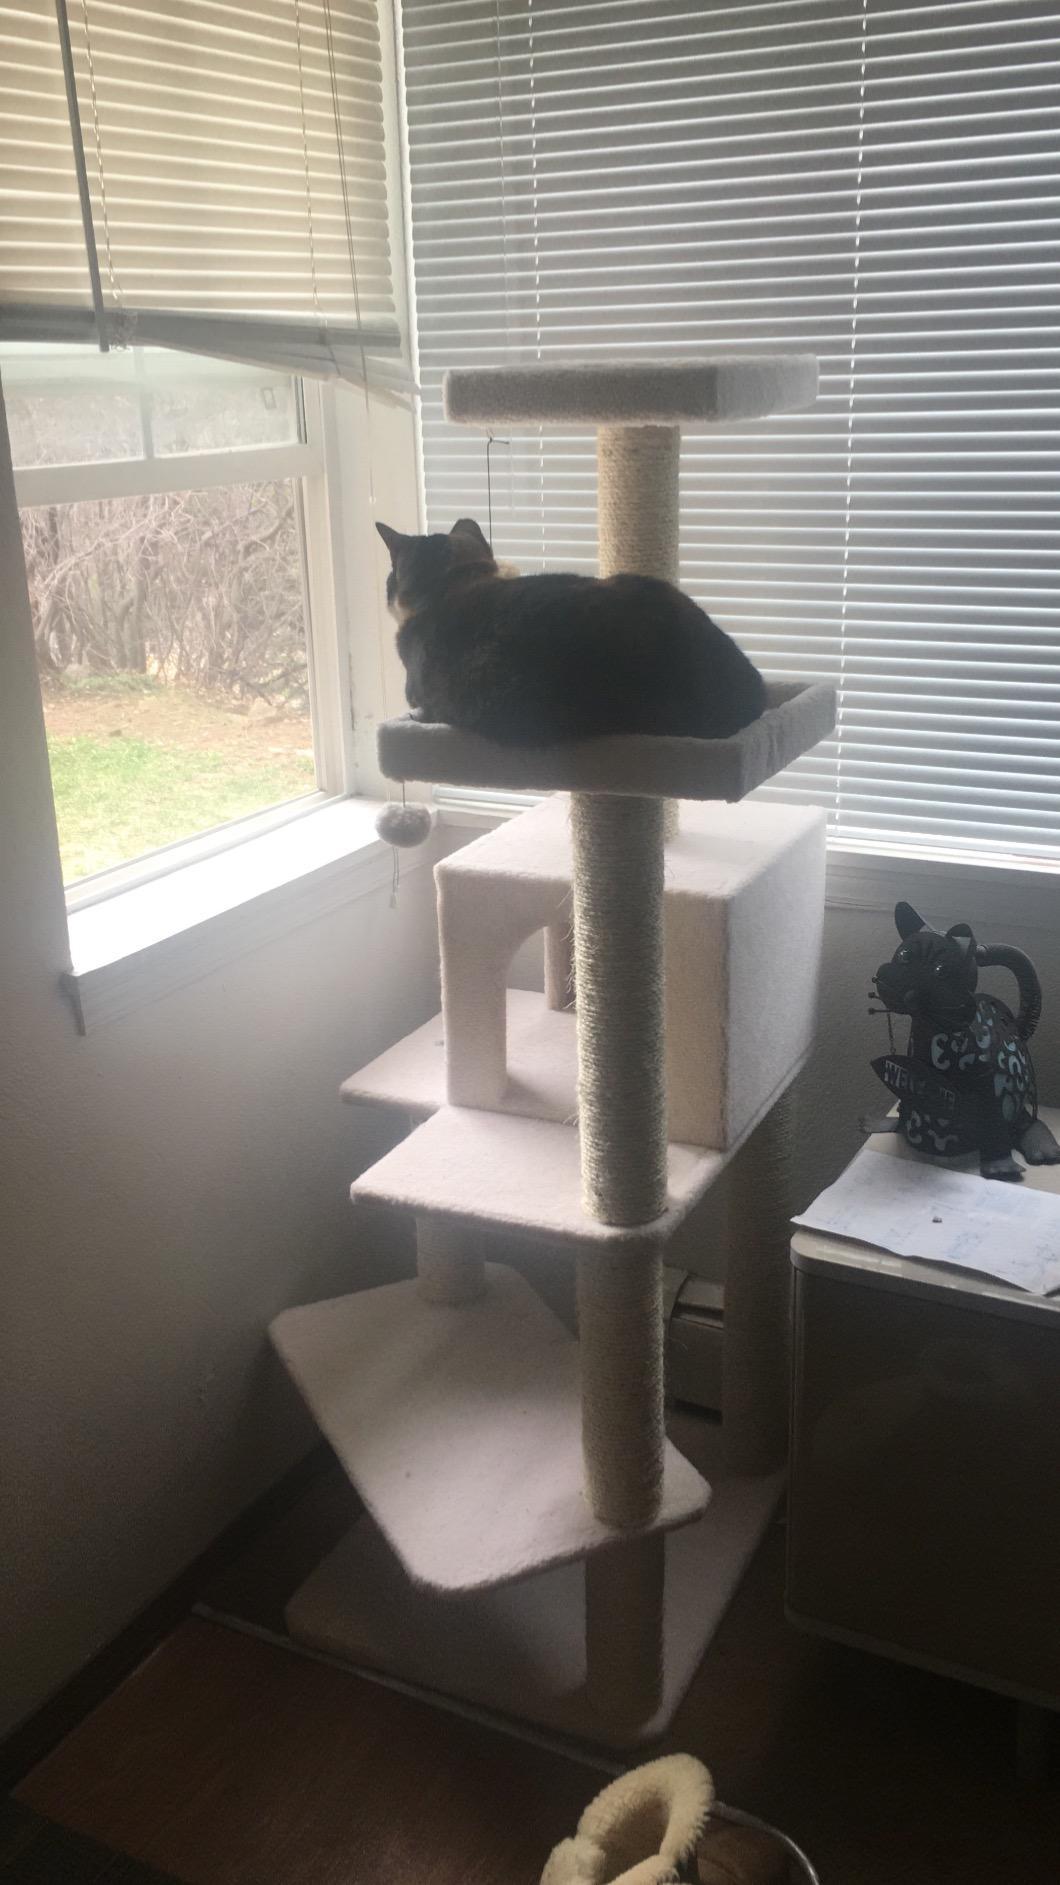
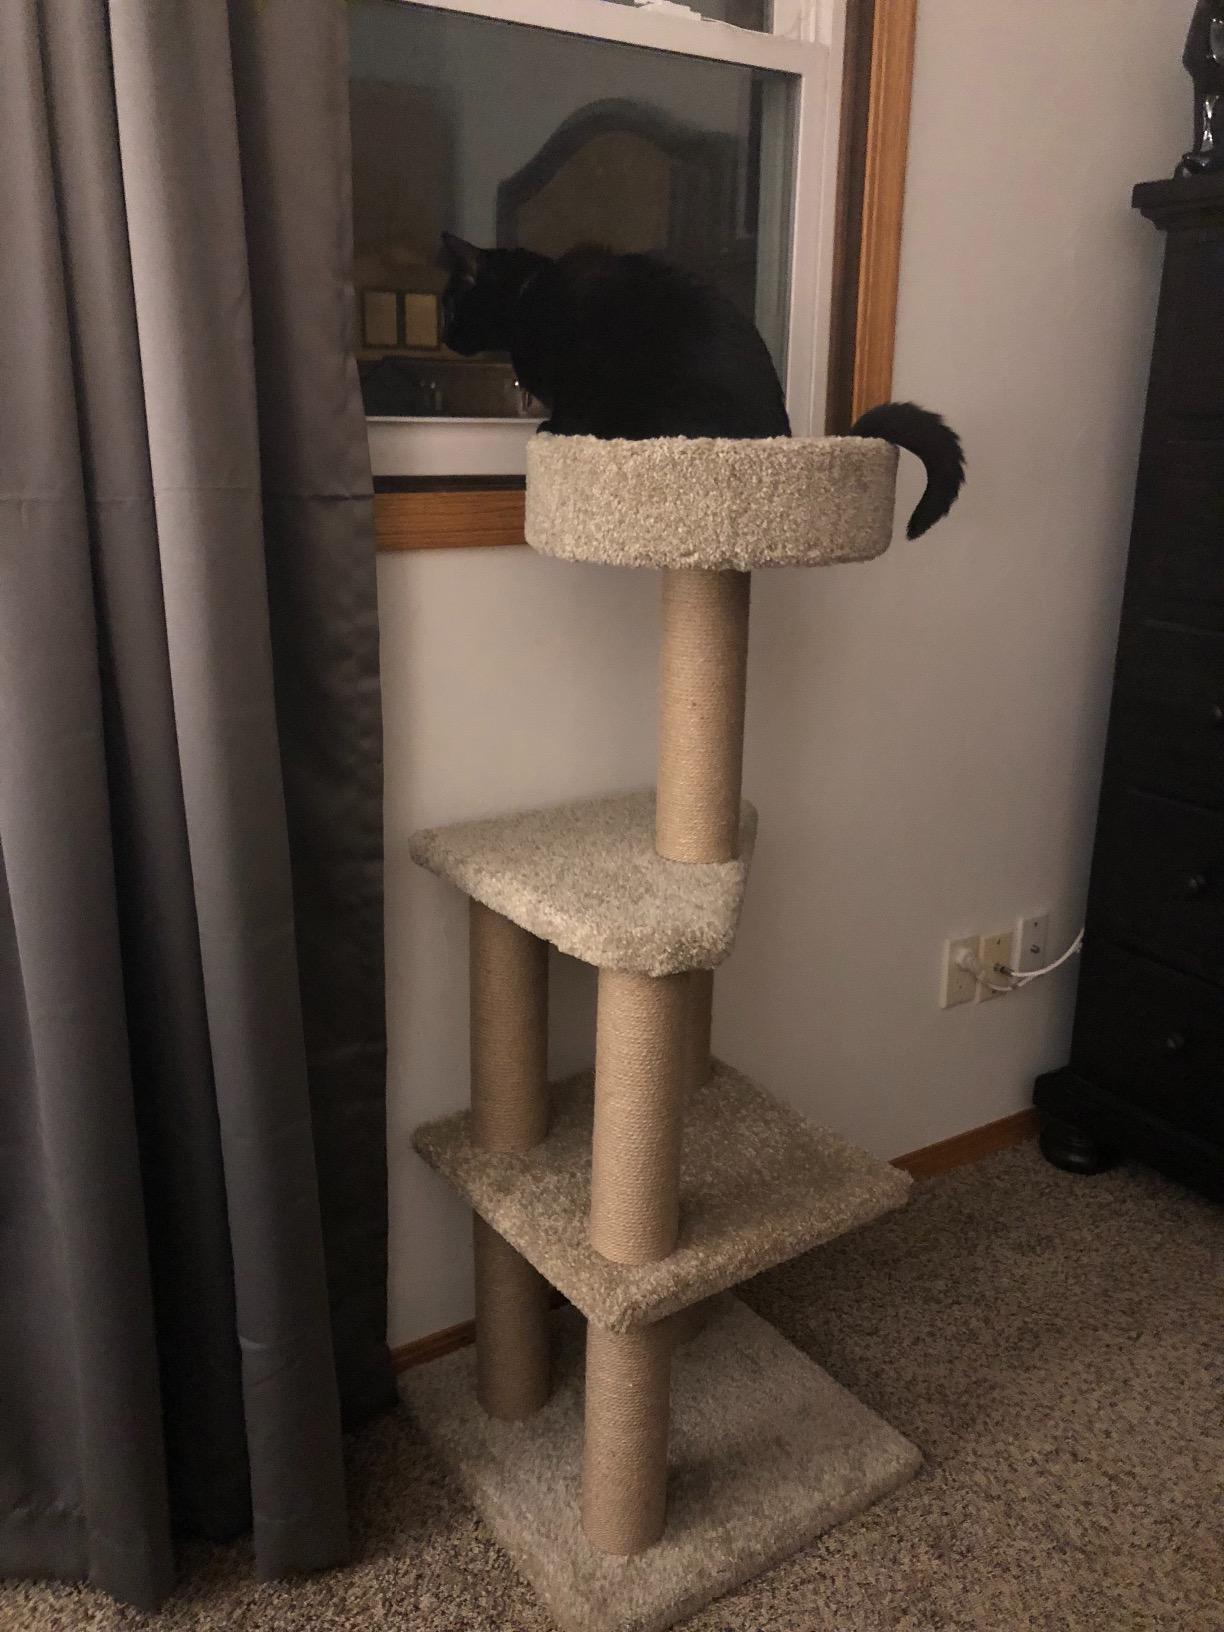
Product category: items_cat tree
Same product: no